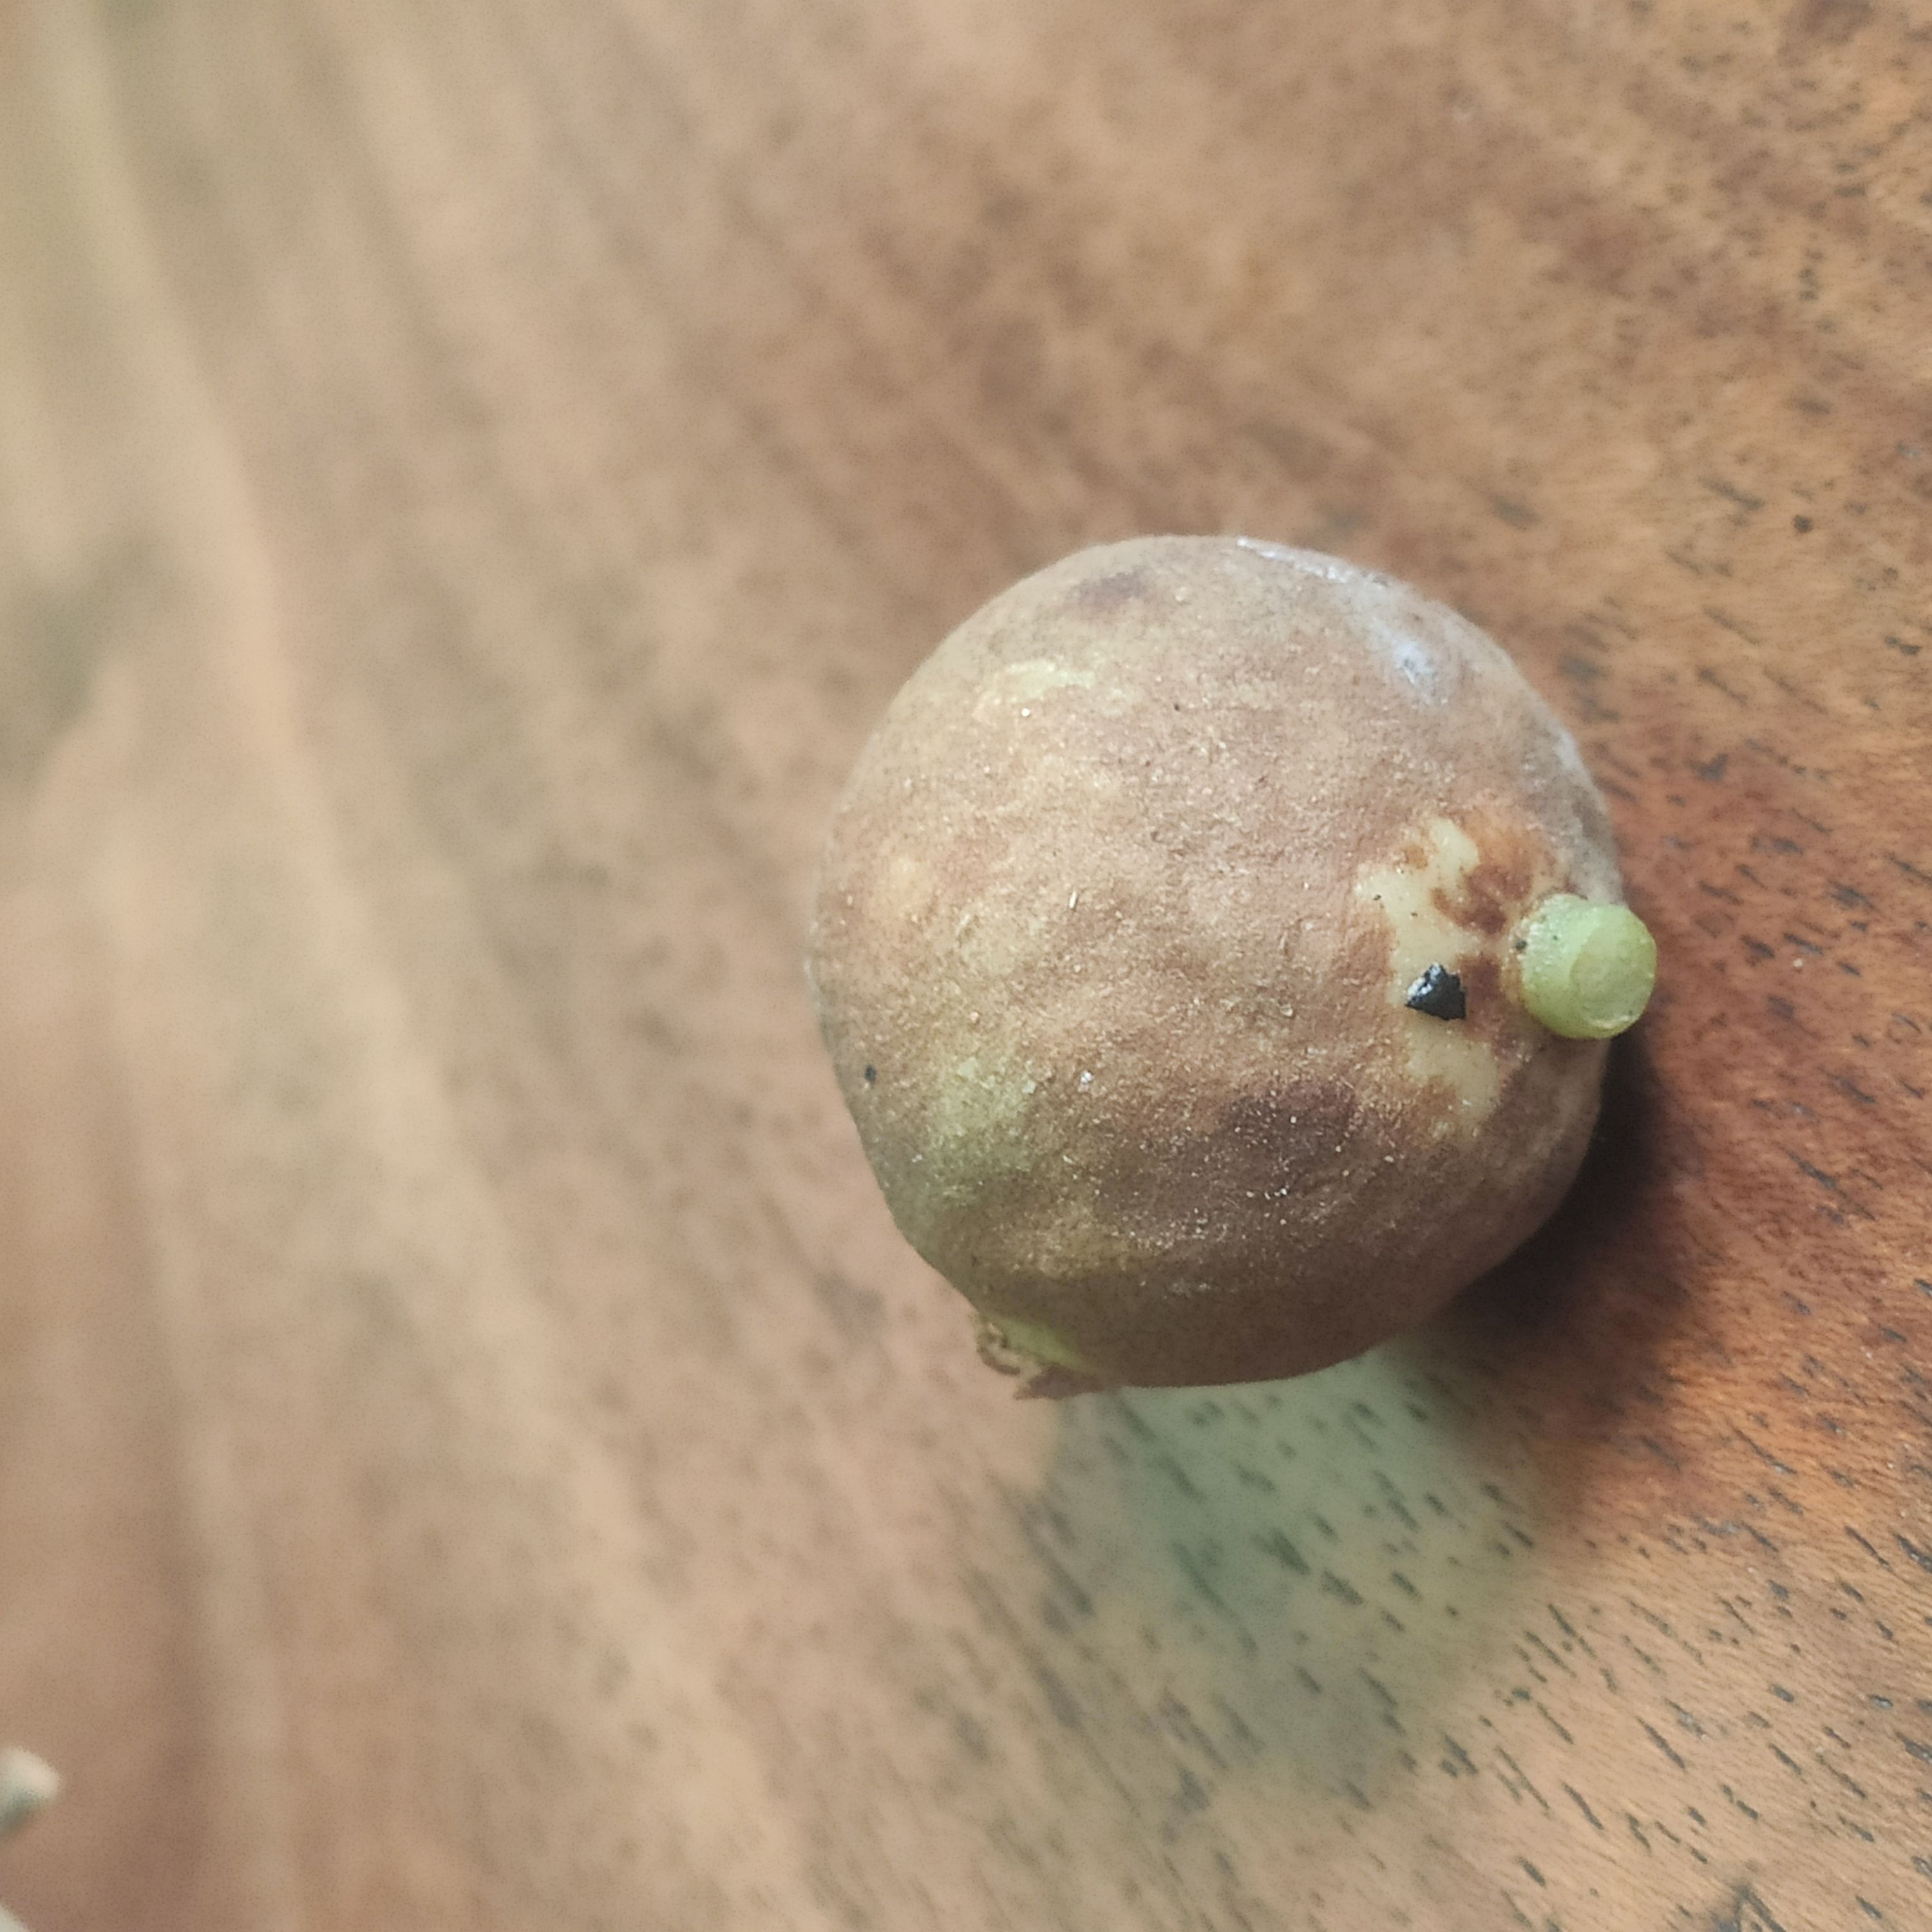
Fruit: burmese-grape
Grade: 3rd-grade